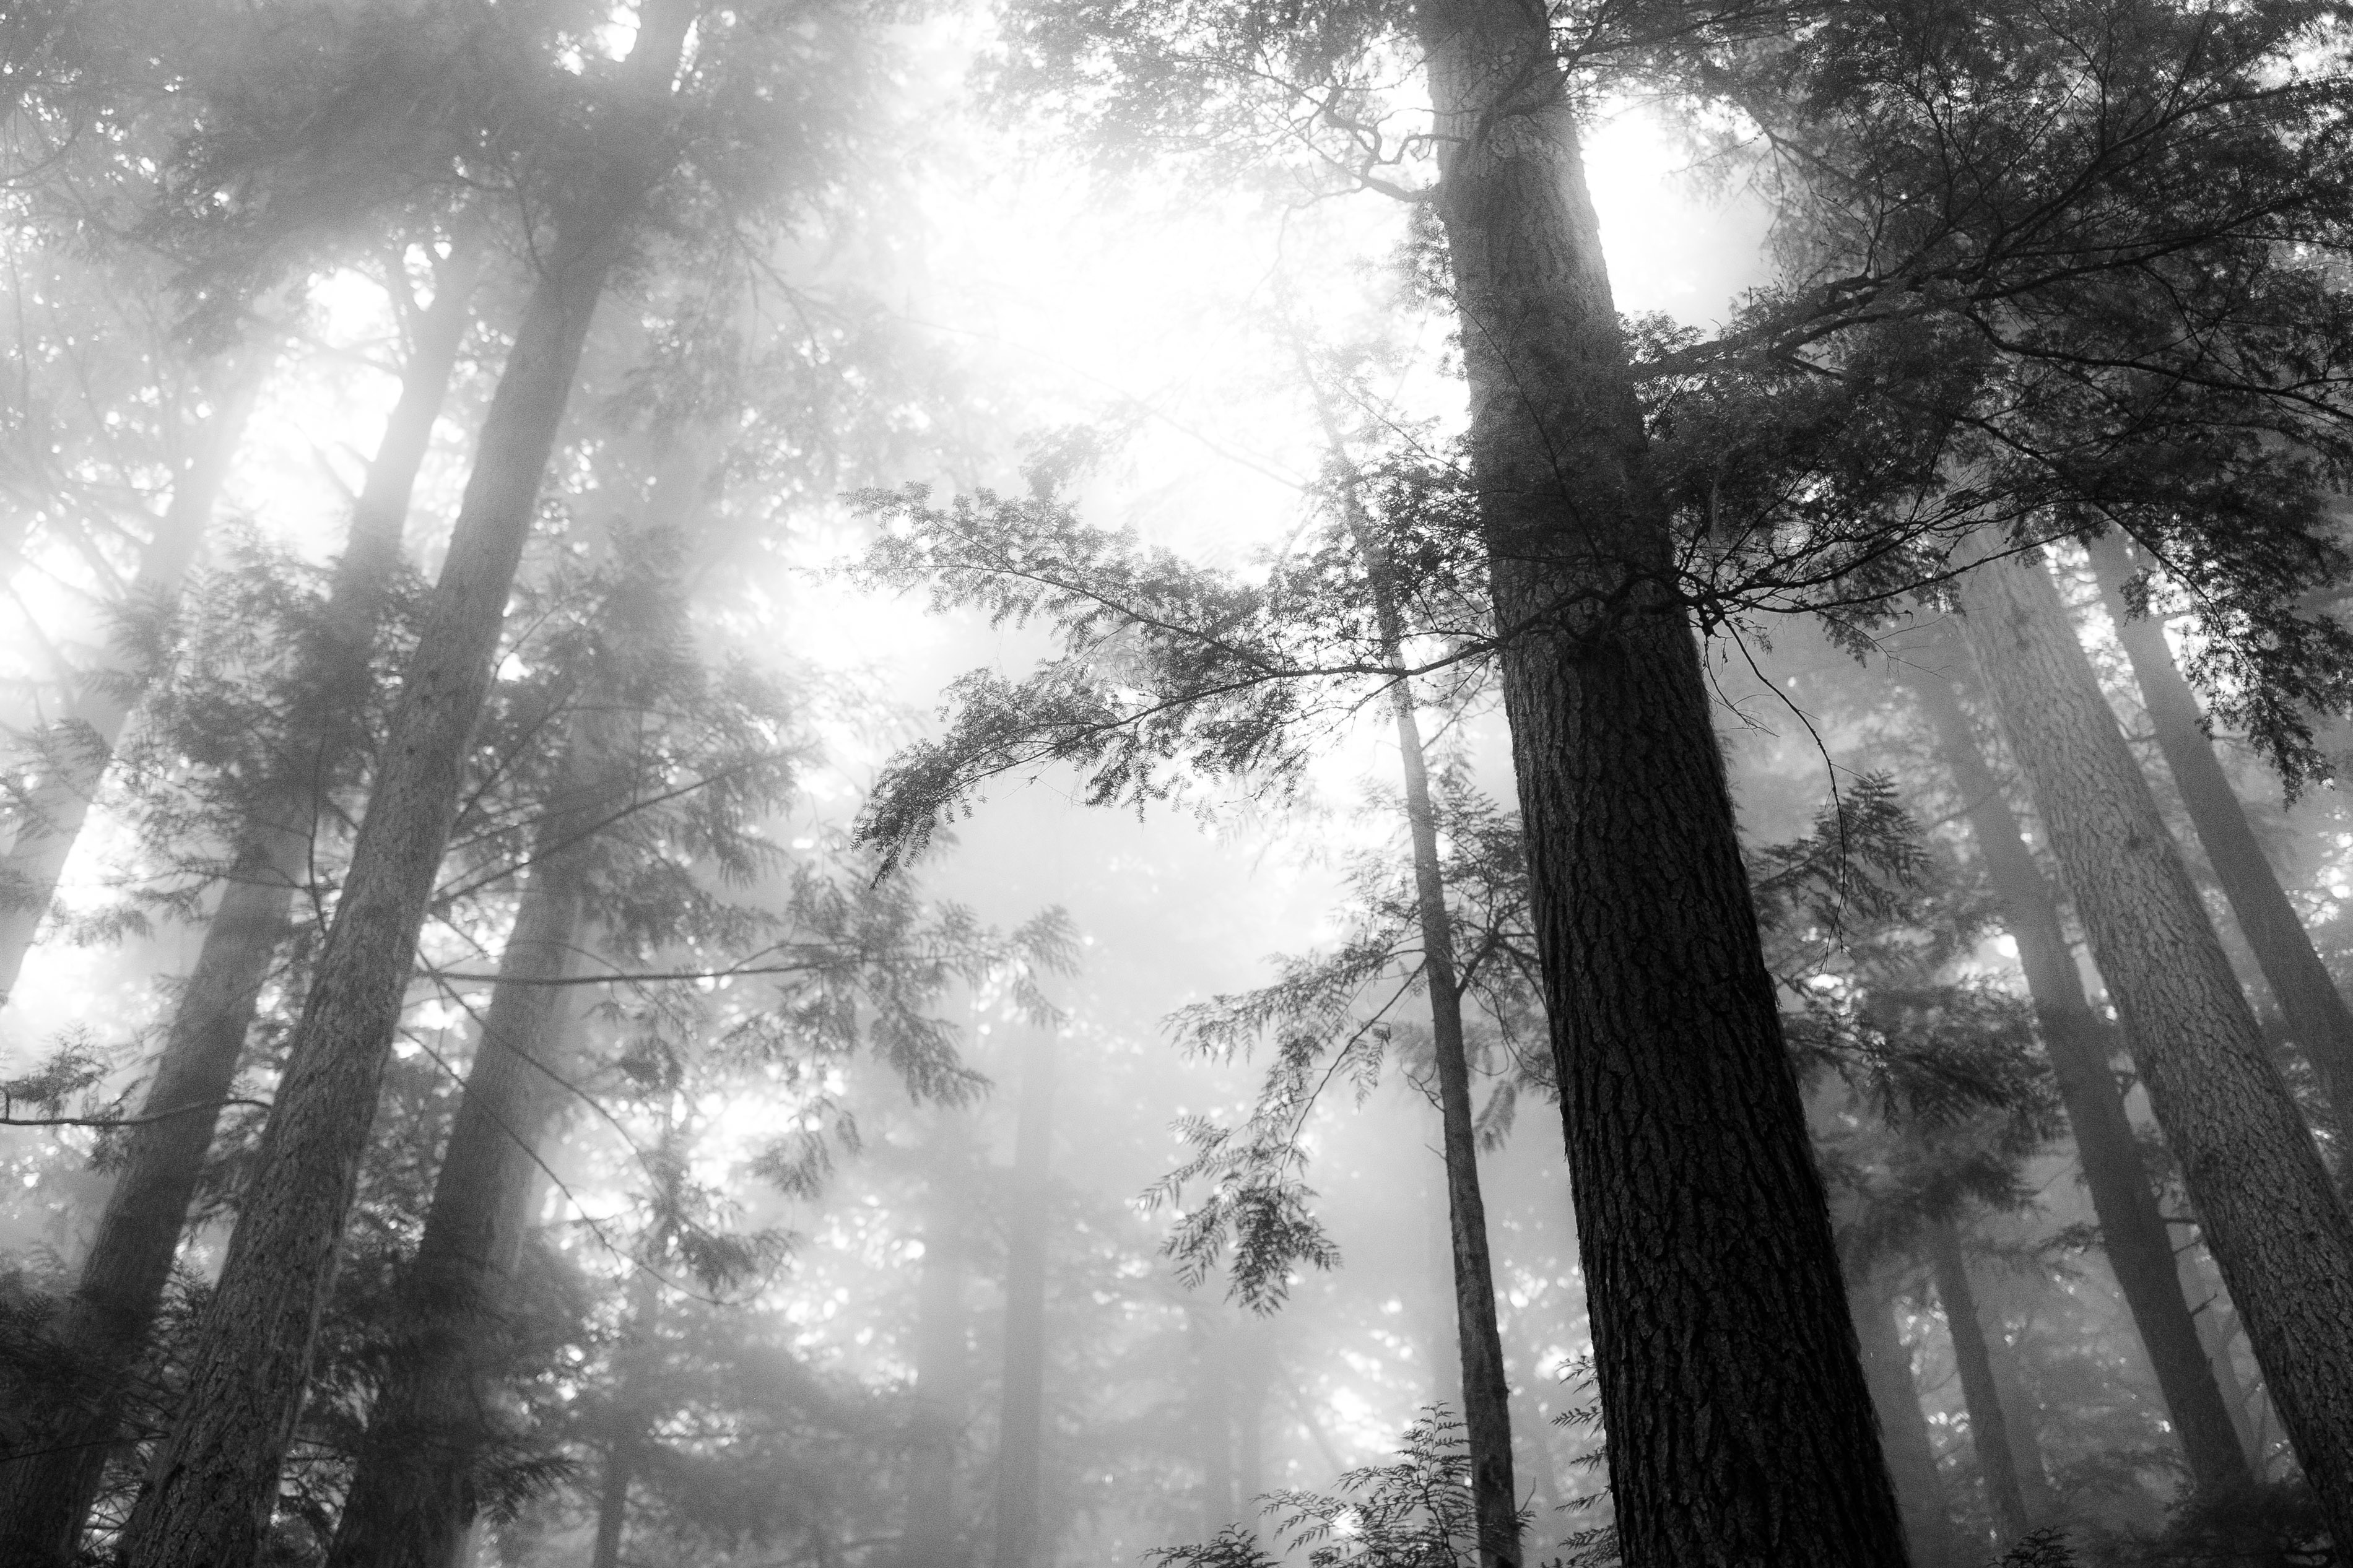
tree, nature, forest, branch, snow, winter, light, black and white, plant, fog, mist, sunlight, morning, weather, darkness, monochrome, season, woodland, habitat, monochrome photography, natural environment, atmospheric phenomenon, woody plant